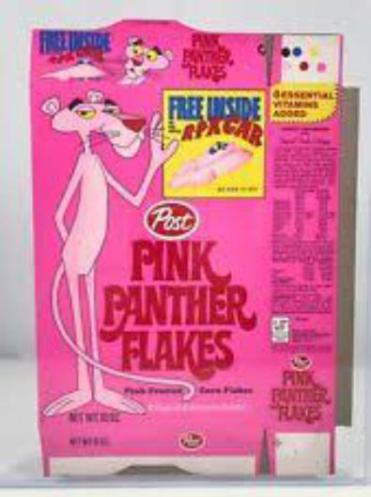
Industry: Leisure